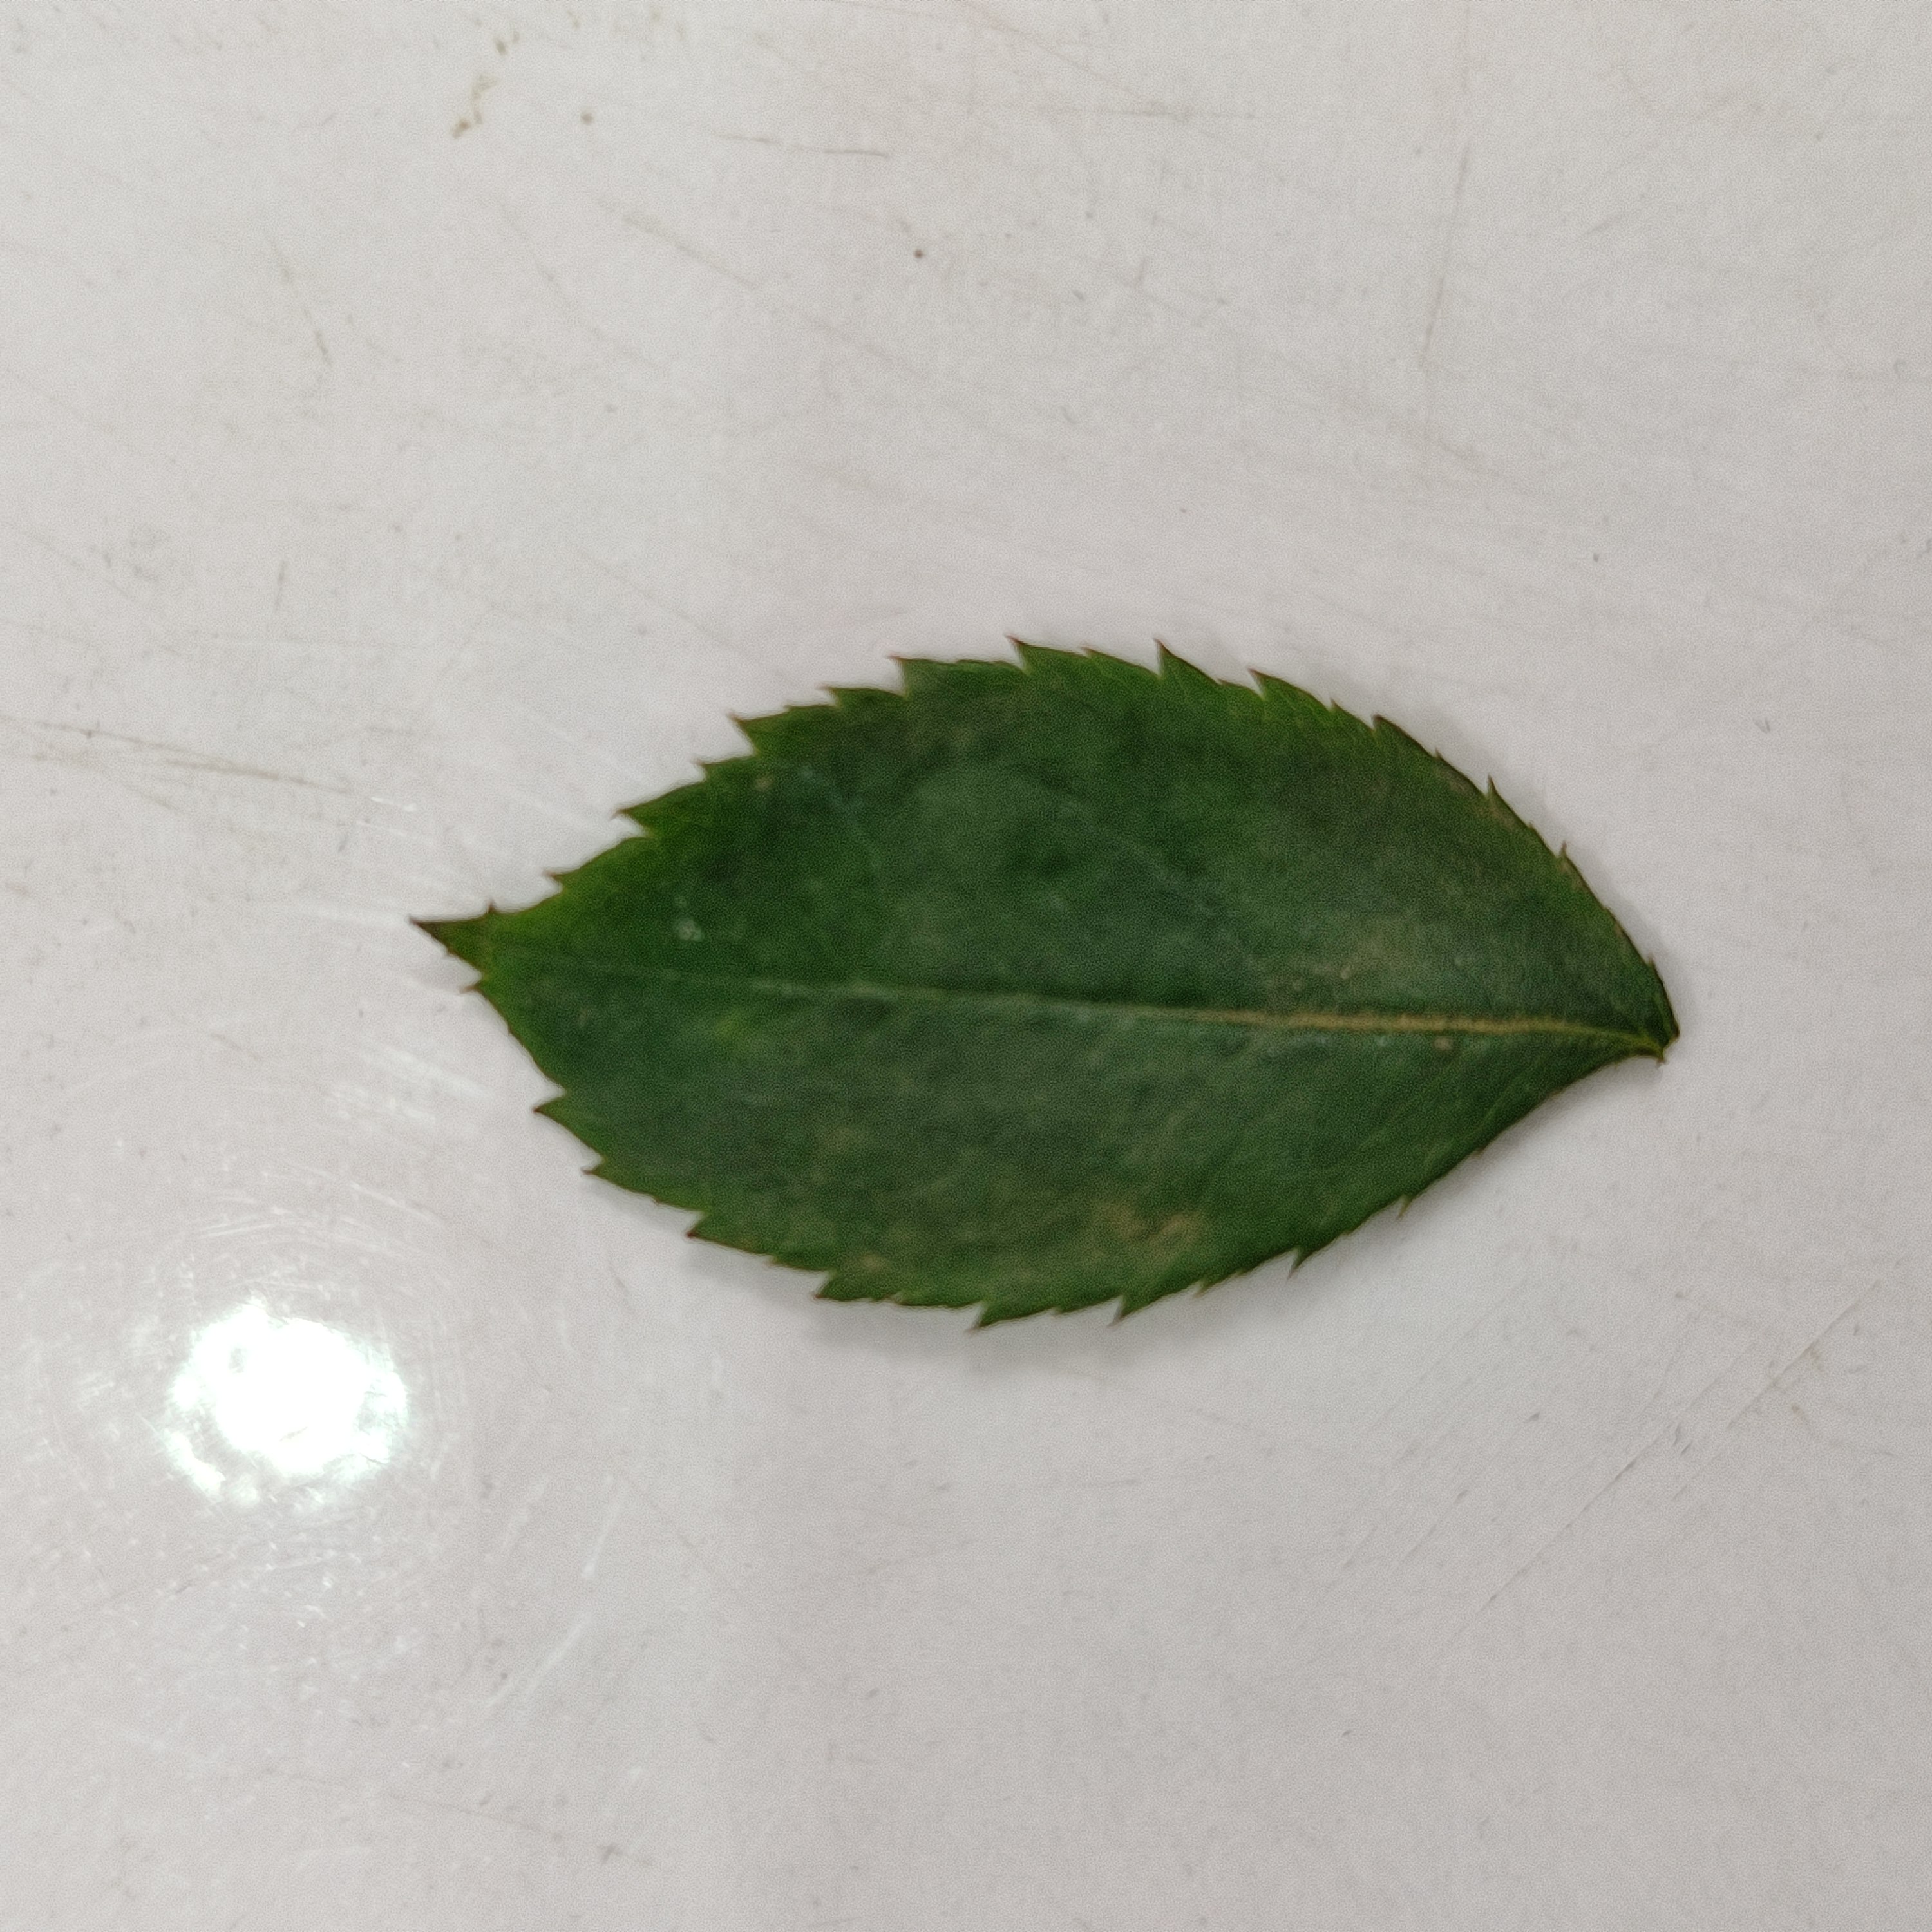
Label: Healthy Leaf